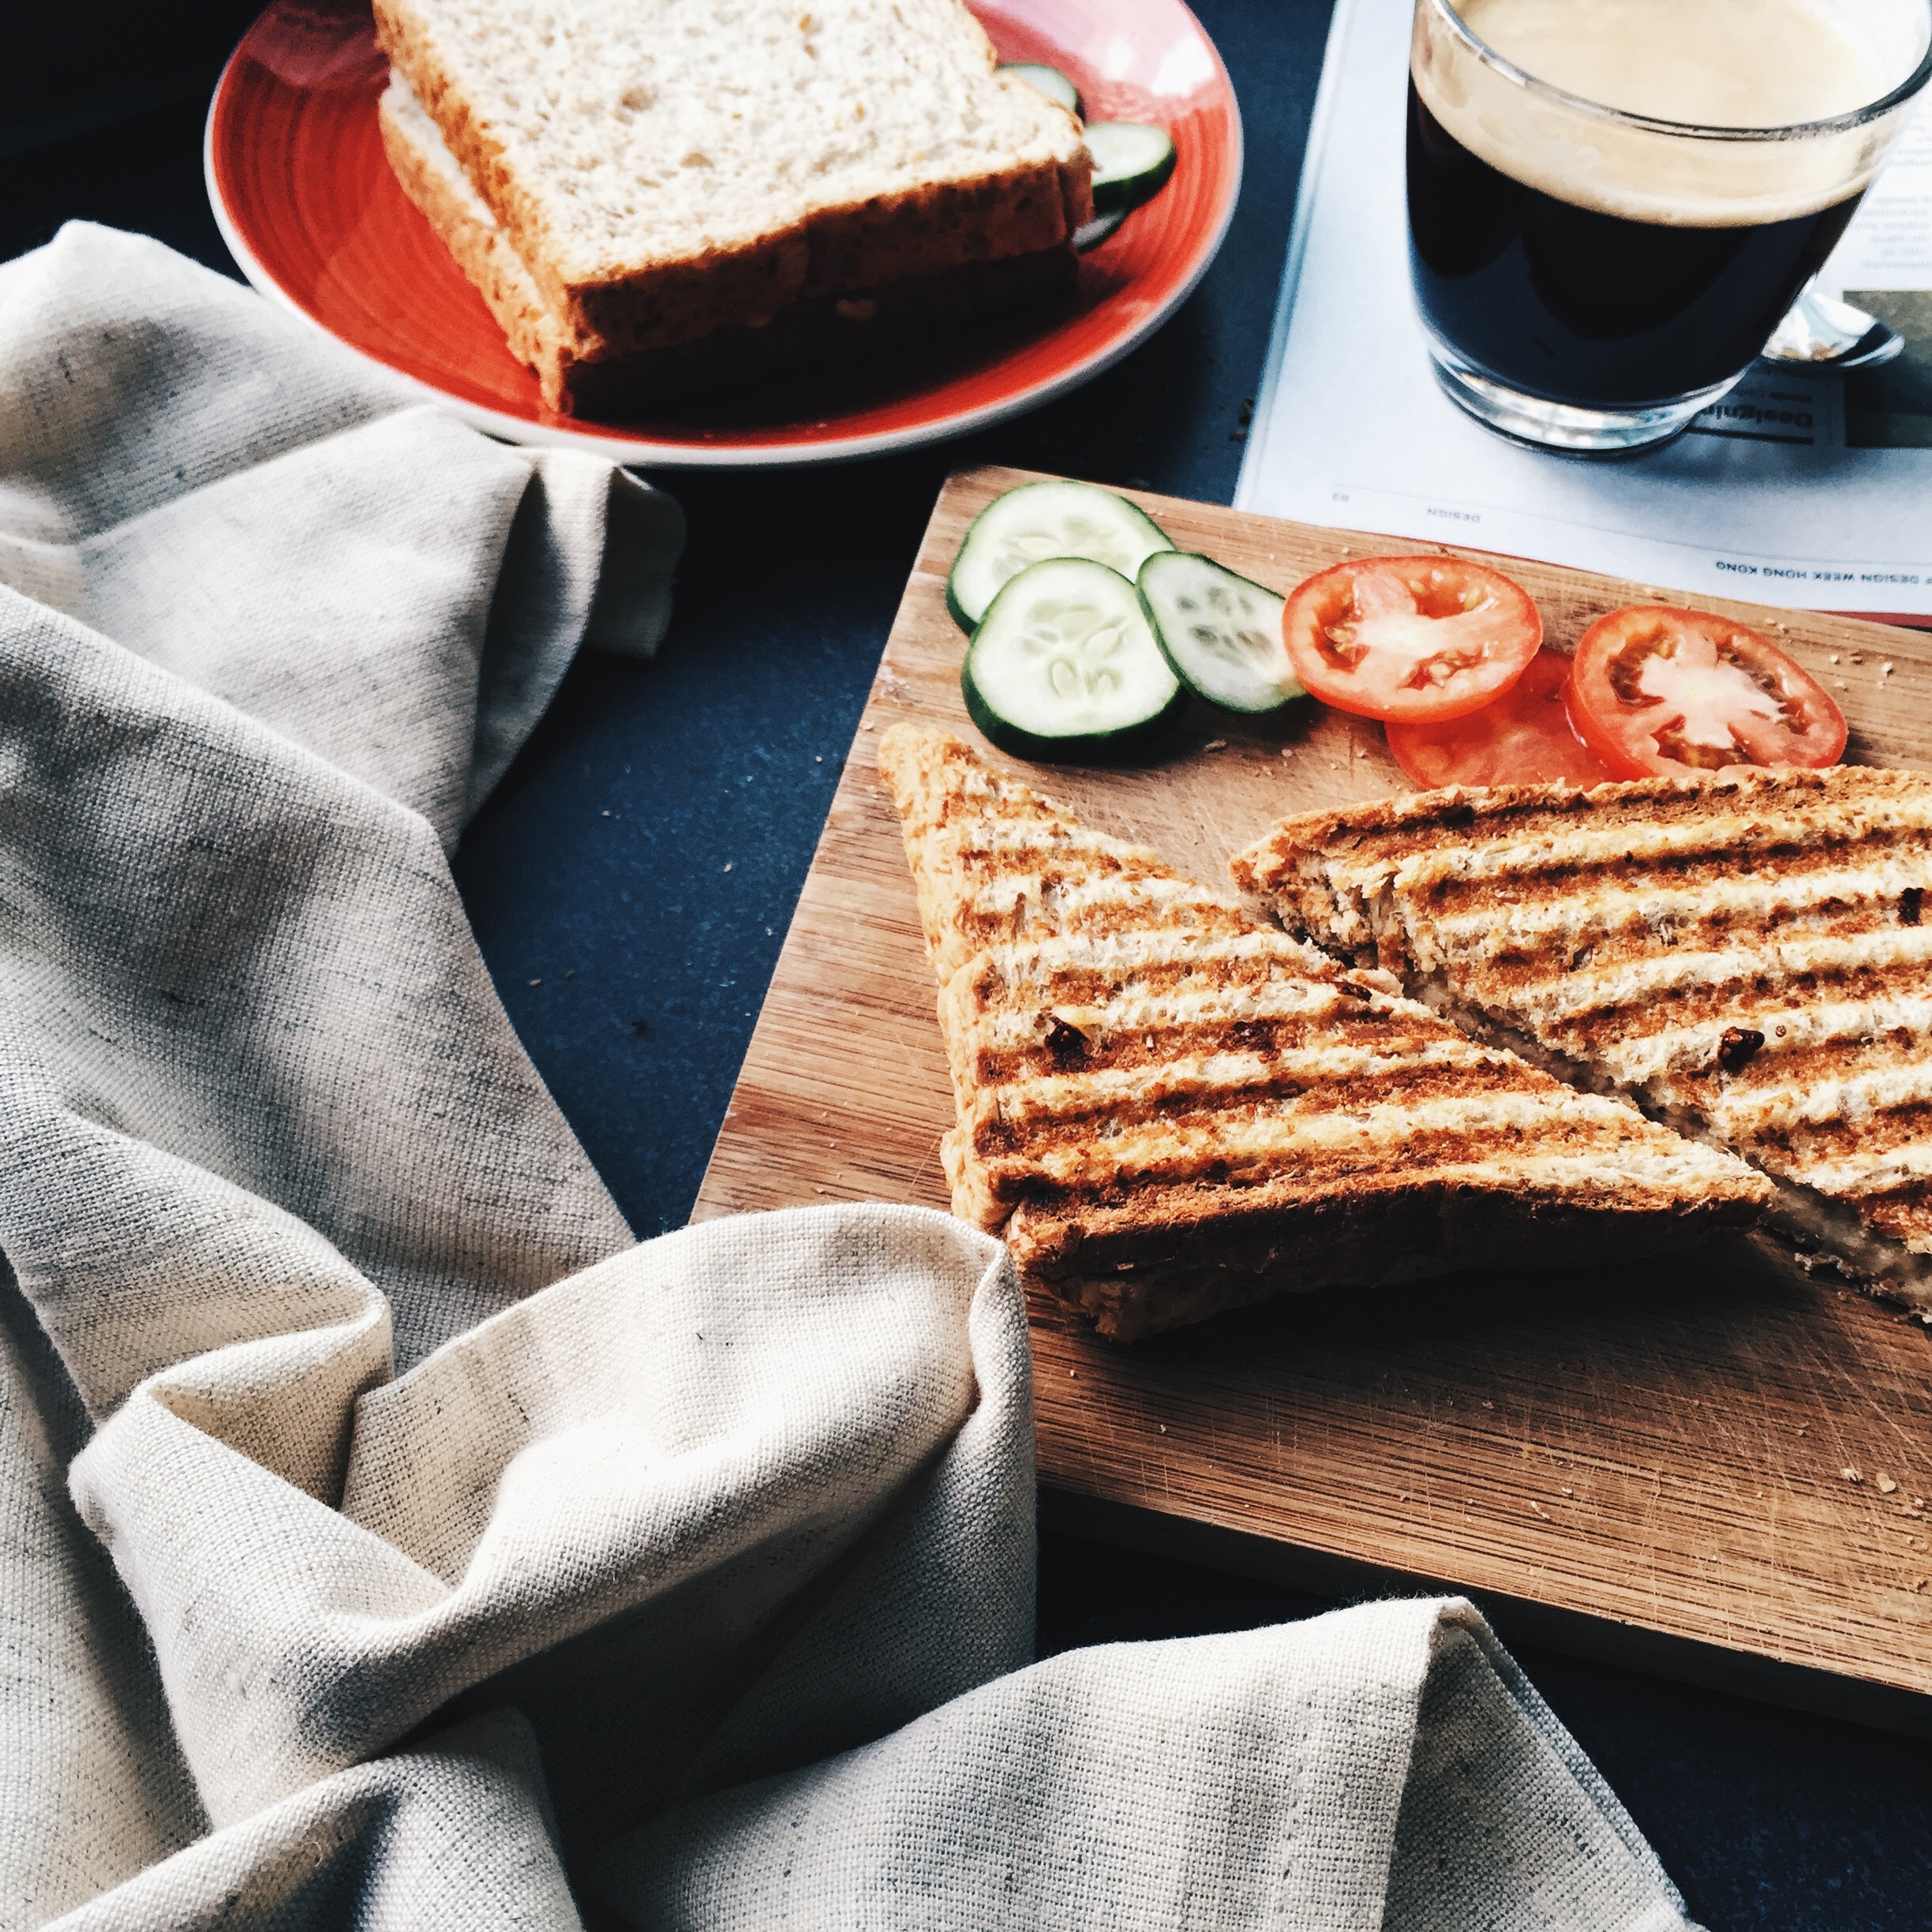
coffee, dish, meal, food, produce, breakfast, baking, snack, cuisine, sandwich, baked goods